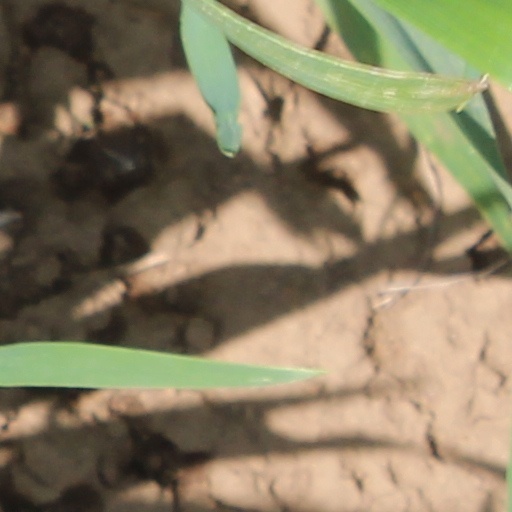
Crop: wheat